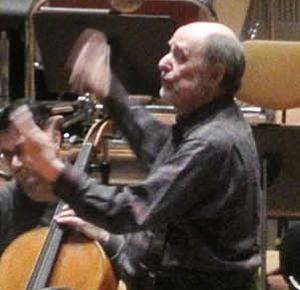
Roger Arthur Carver Norrington est un chef d'orchestre britannique, né le 16 mars 1934 à Oxford. Il est particulièrement renommé pour ses interprétations sur instruments d'époque, notamment des œuvres du XVIIIᵉ siècle mais aussi du XIXᵉ siècle.